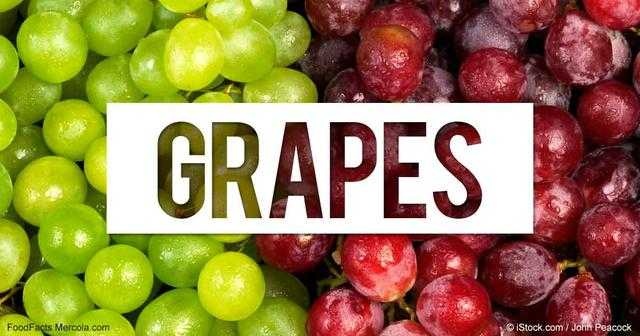
Label: Grapes